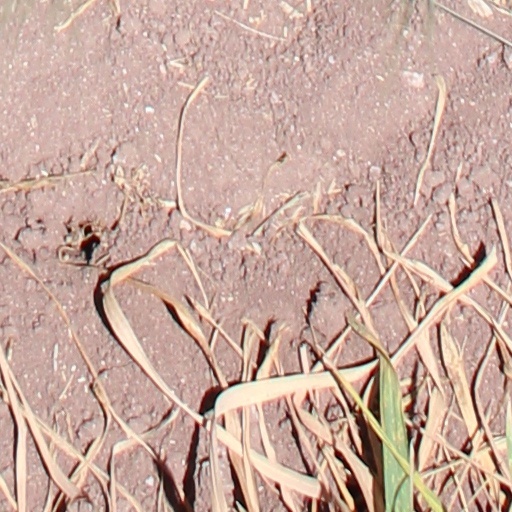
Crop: wheat